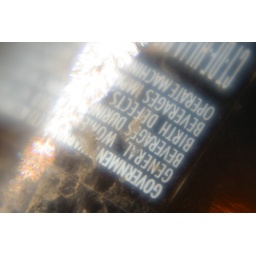
A random beer bottle on the side of the road in Arizona in the morning light...